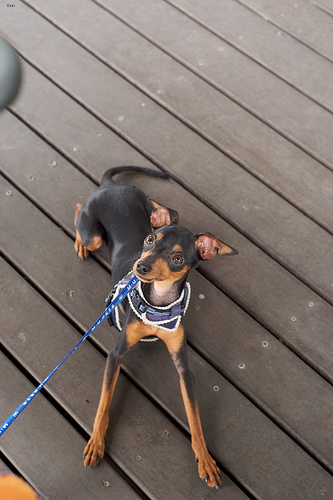
Animal: dog
Breed: miniature_pinscher